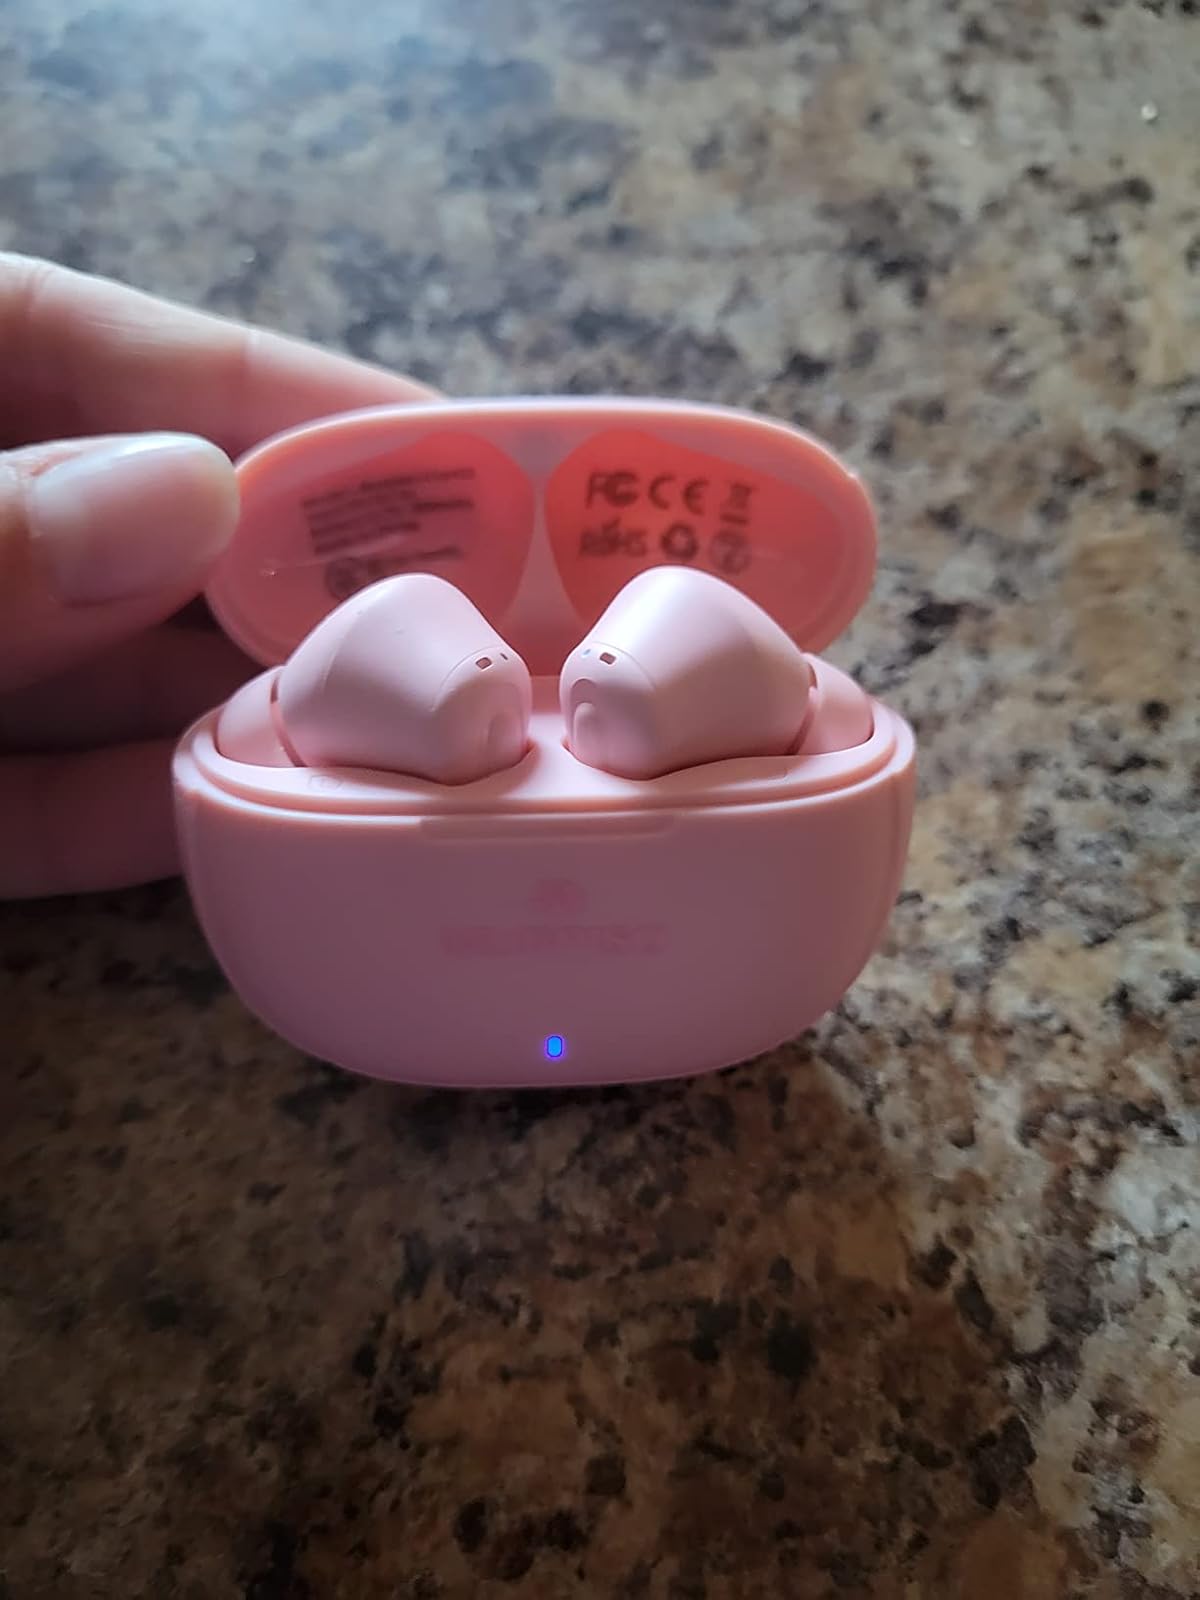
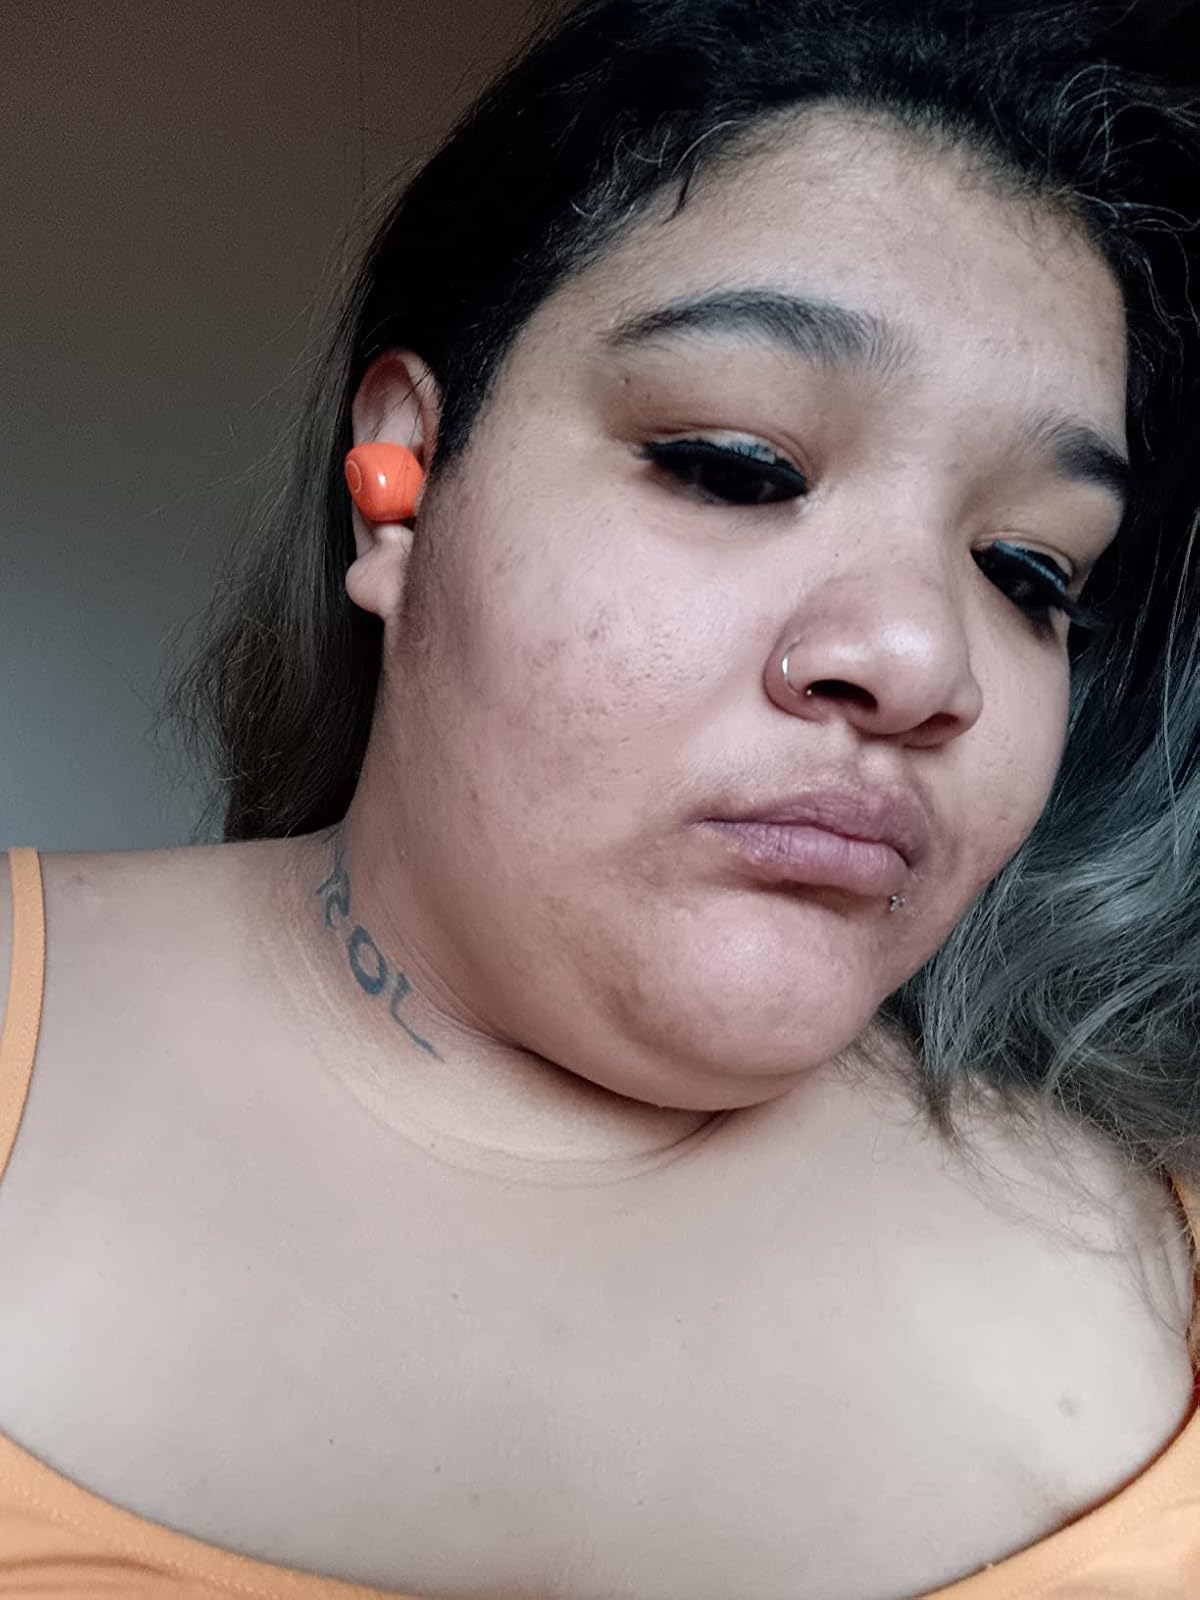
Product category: earbuds
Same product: no